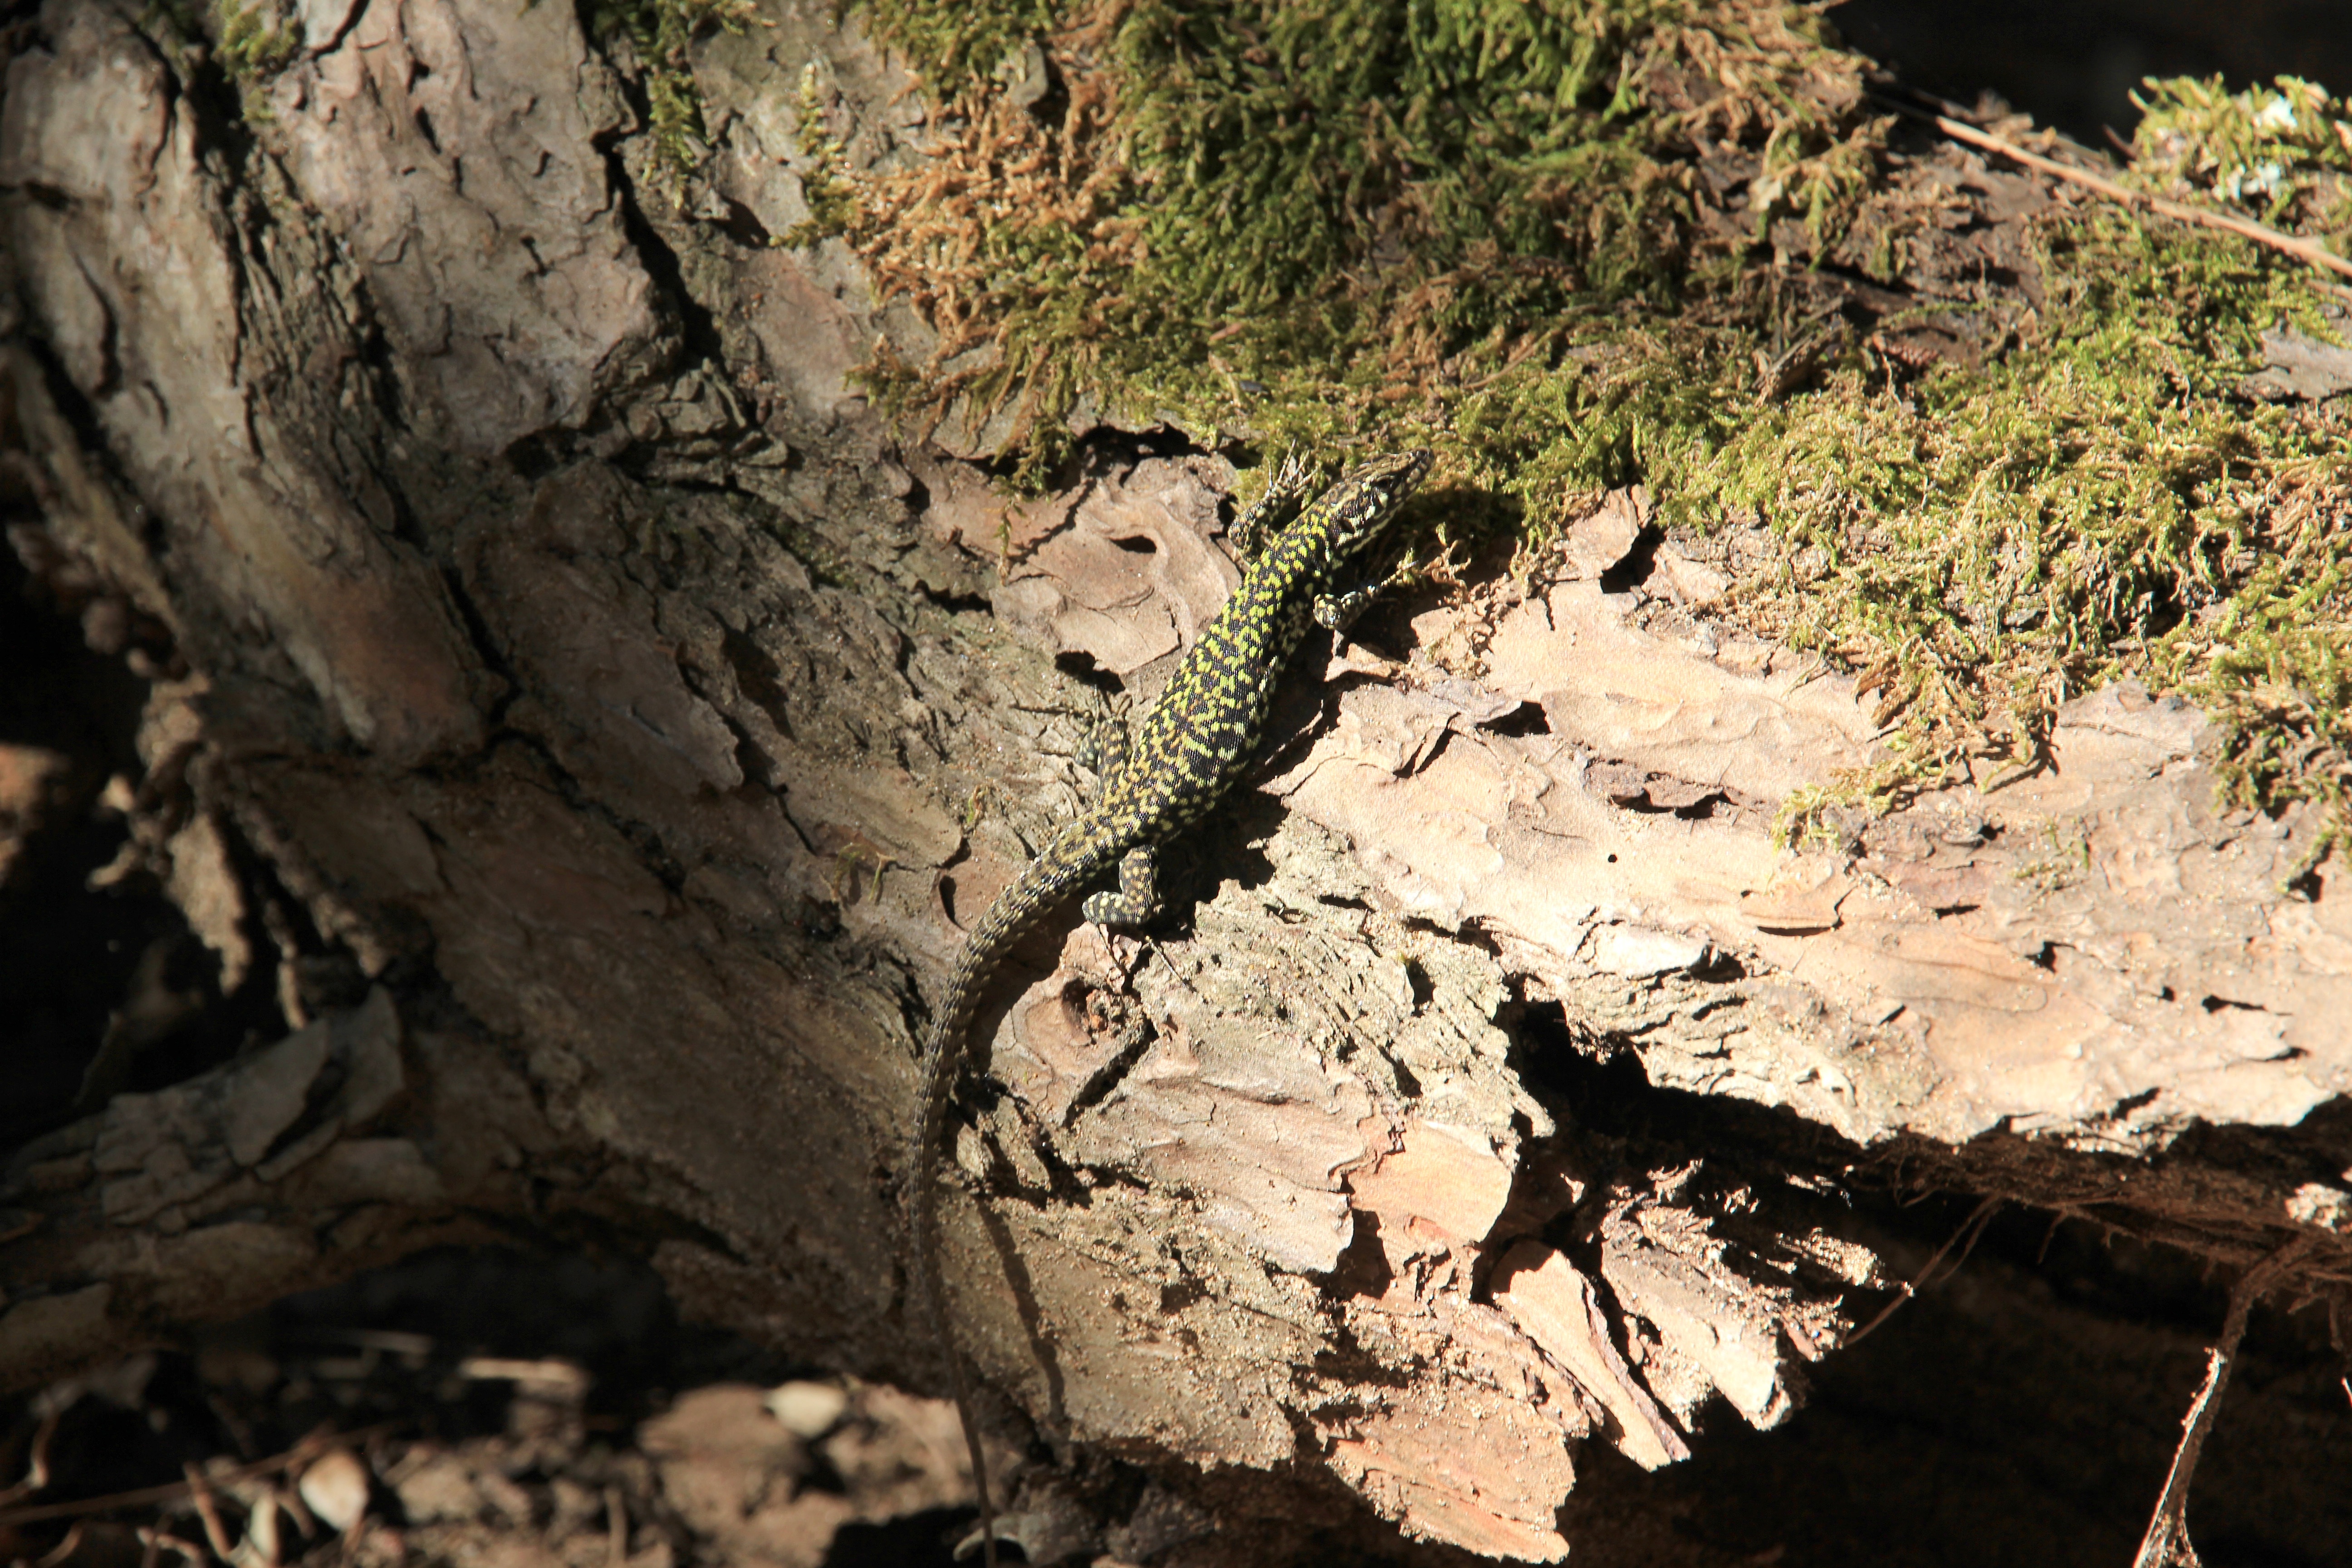
tree, nature, rock, wilderness, branch, flower, animal, moss, wildlife, log, cave, soil, fauna, lizard, tribe, geology